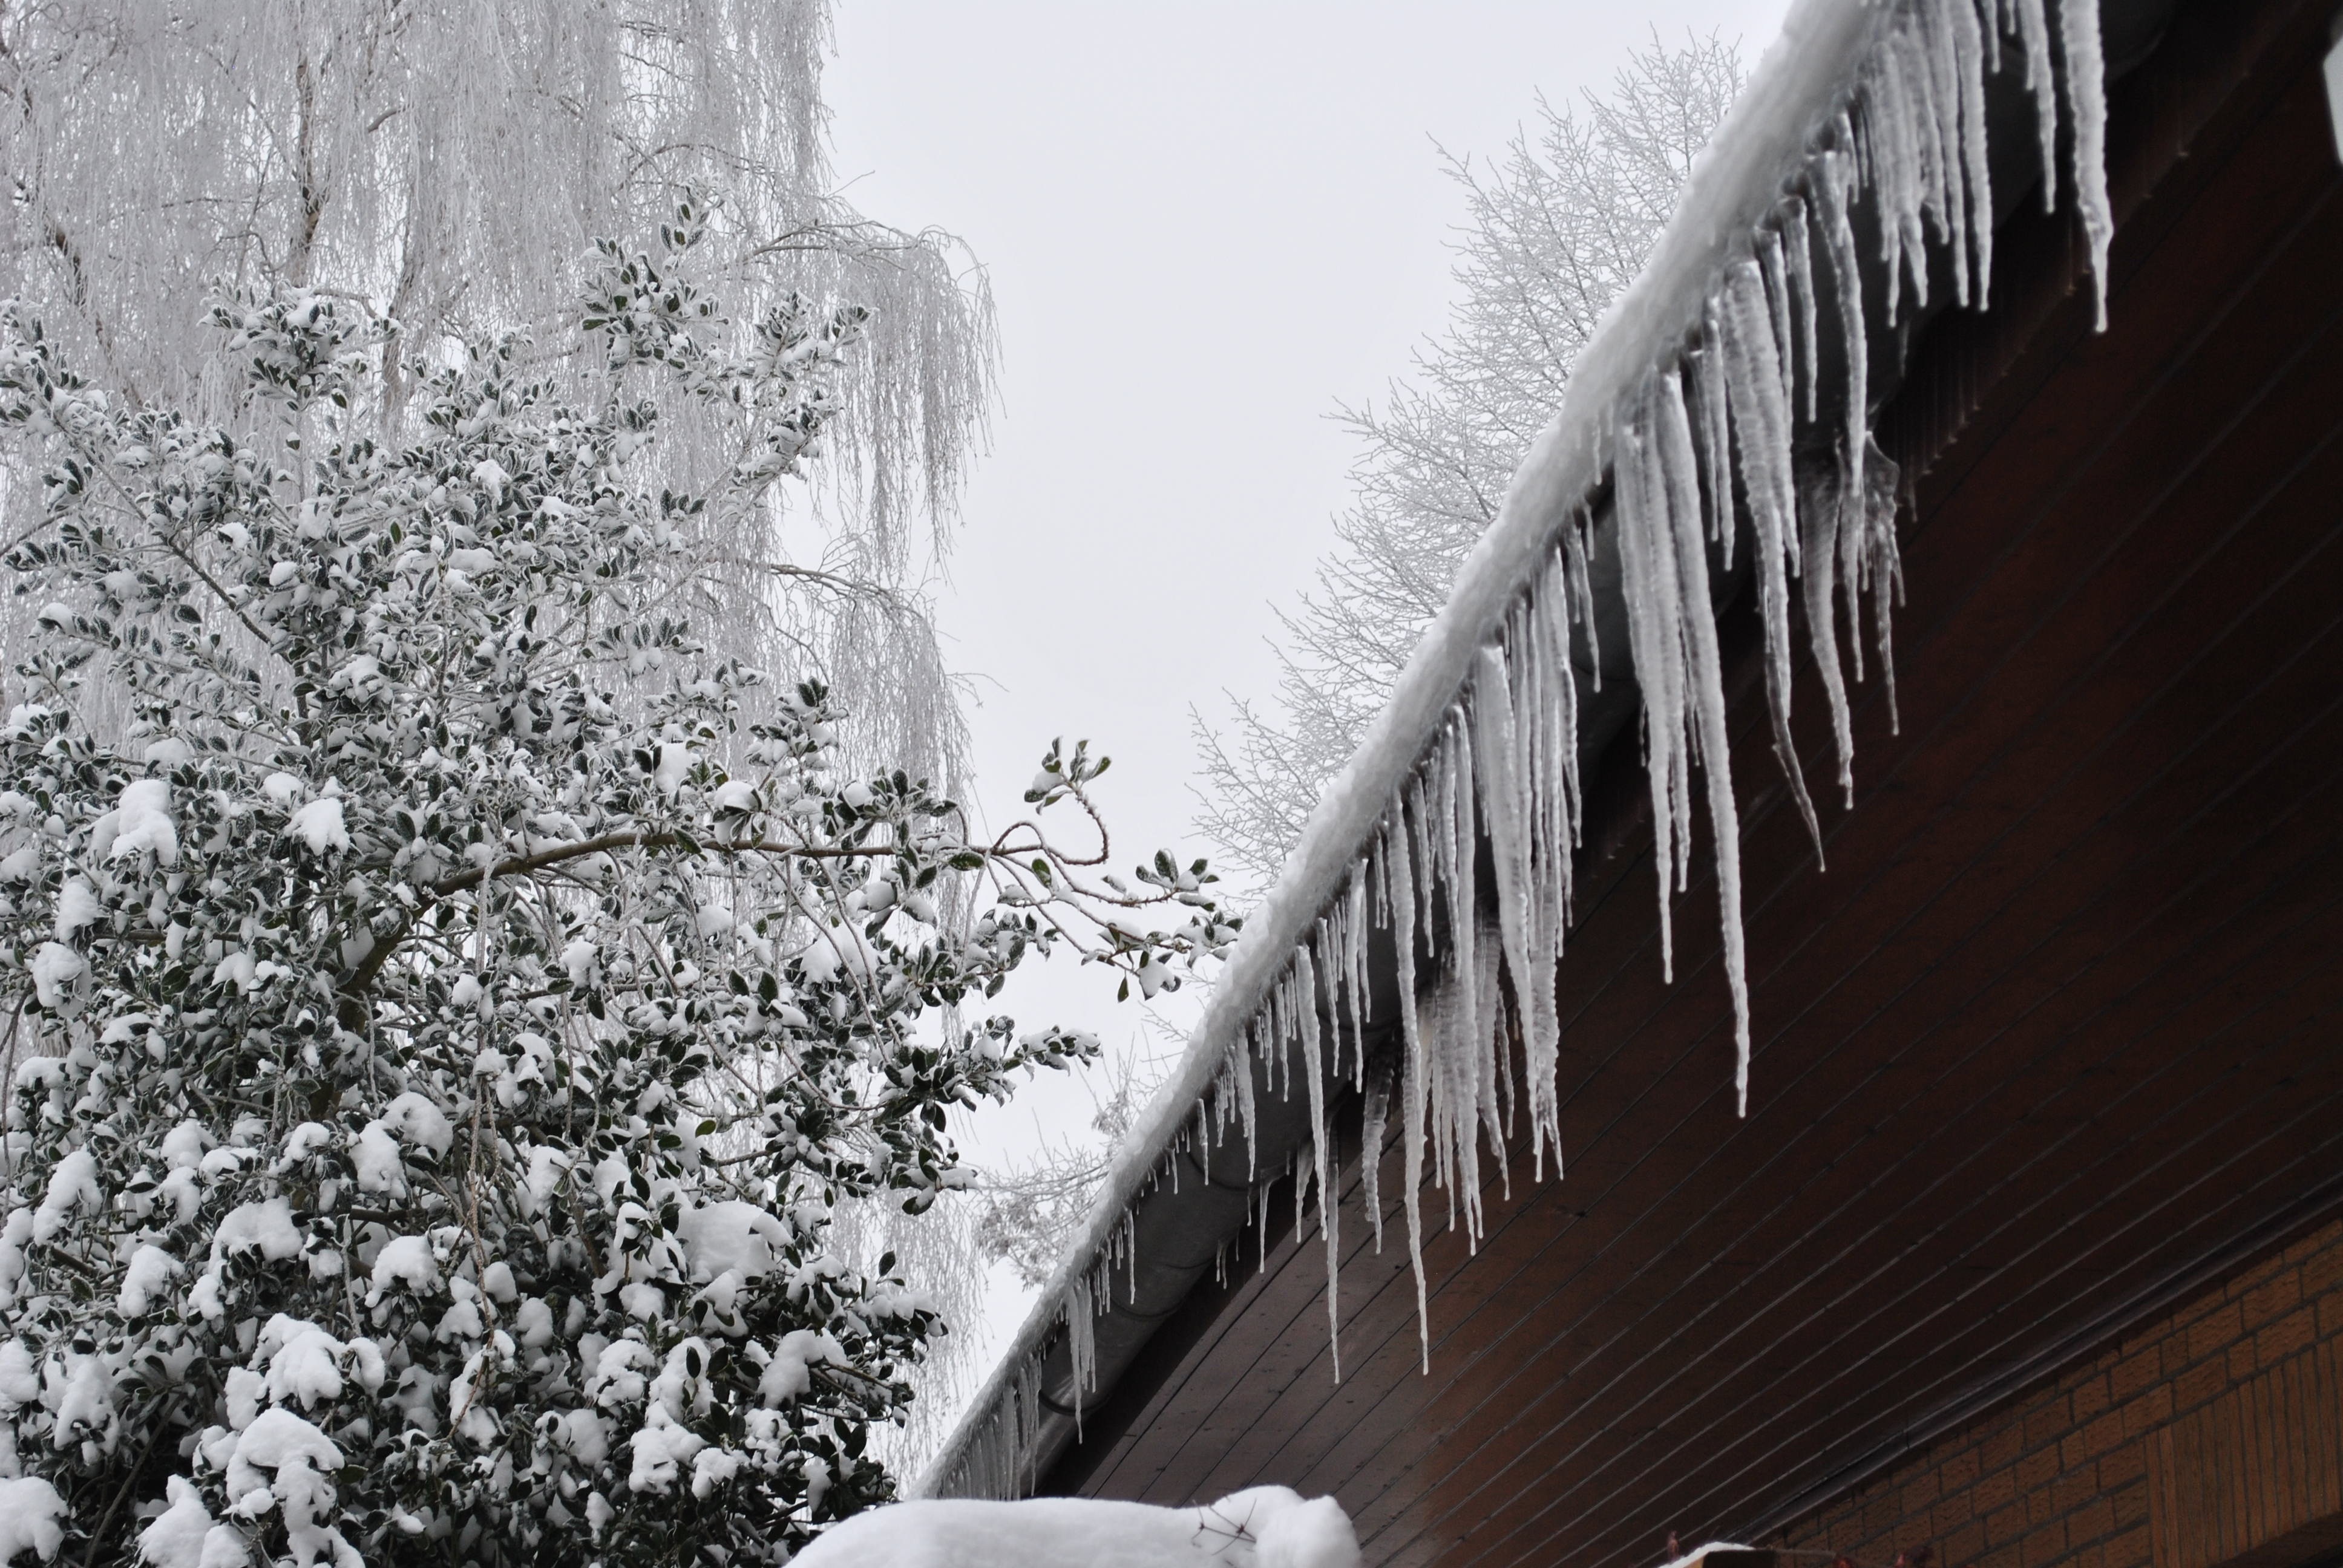
tree, water, branch, snow, cold, winter, sunlight, morning, frost, ice, weather, frozen, monochrome, season, icy, icicle, december, freezing, atmospheric phenomenon